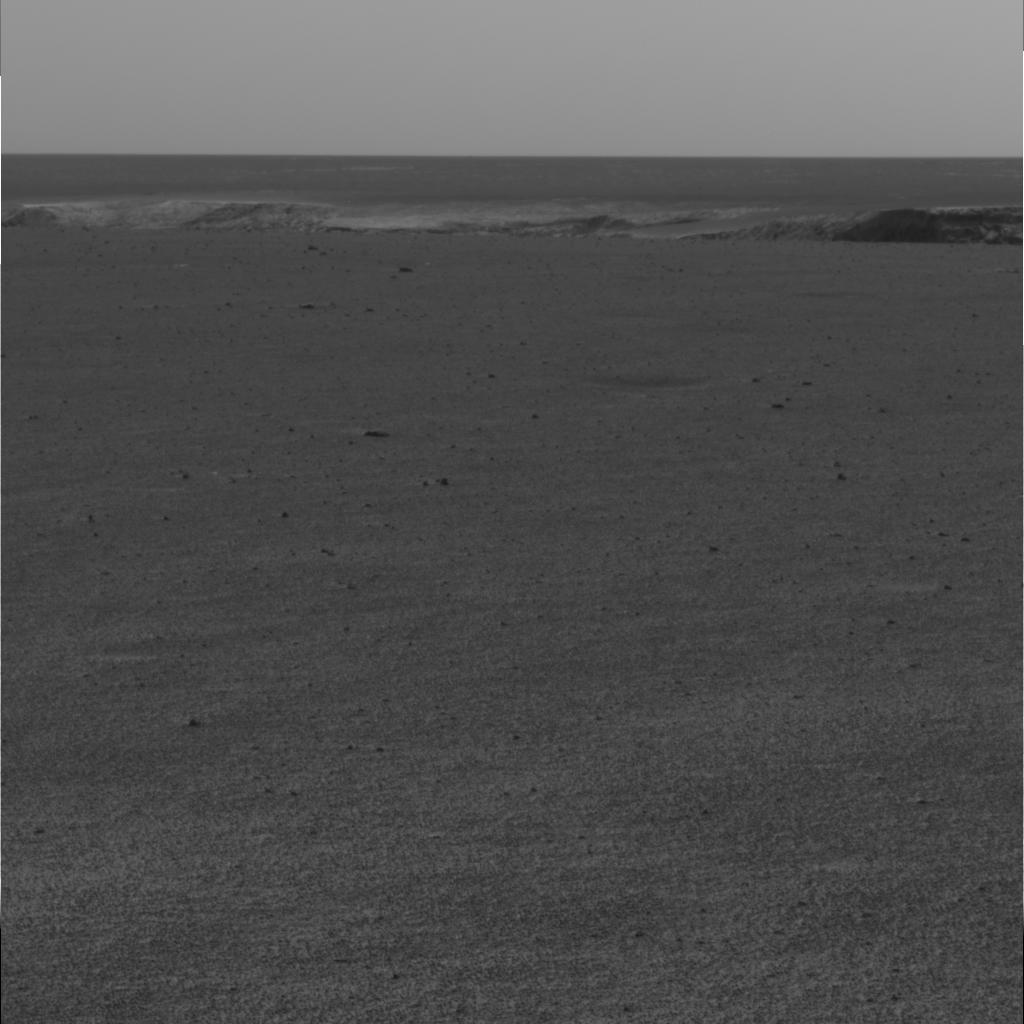
Surface features visible: Rock Outcrops, Rocks (Misc), Soil, Distant Vista, Sky